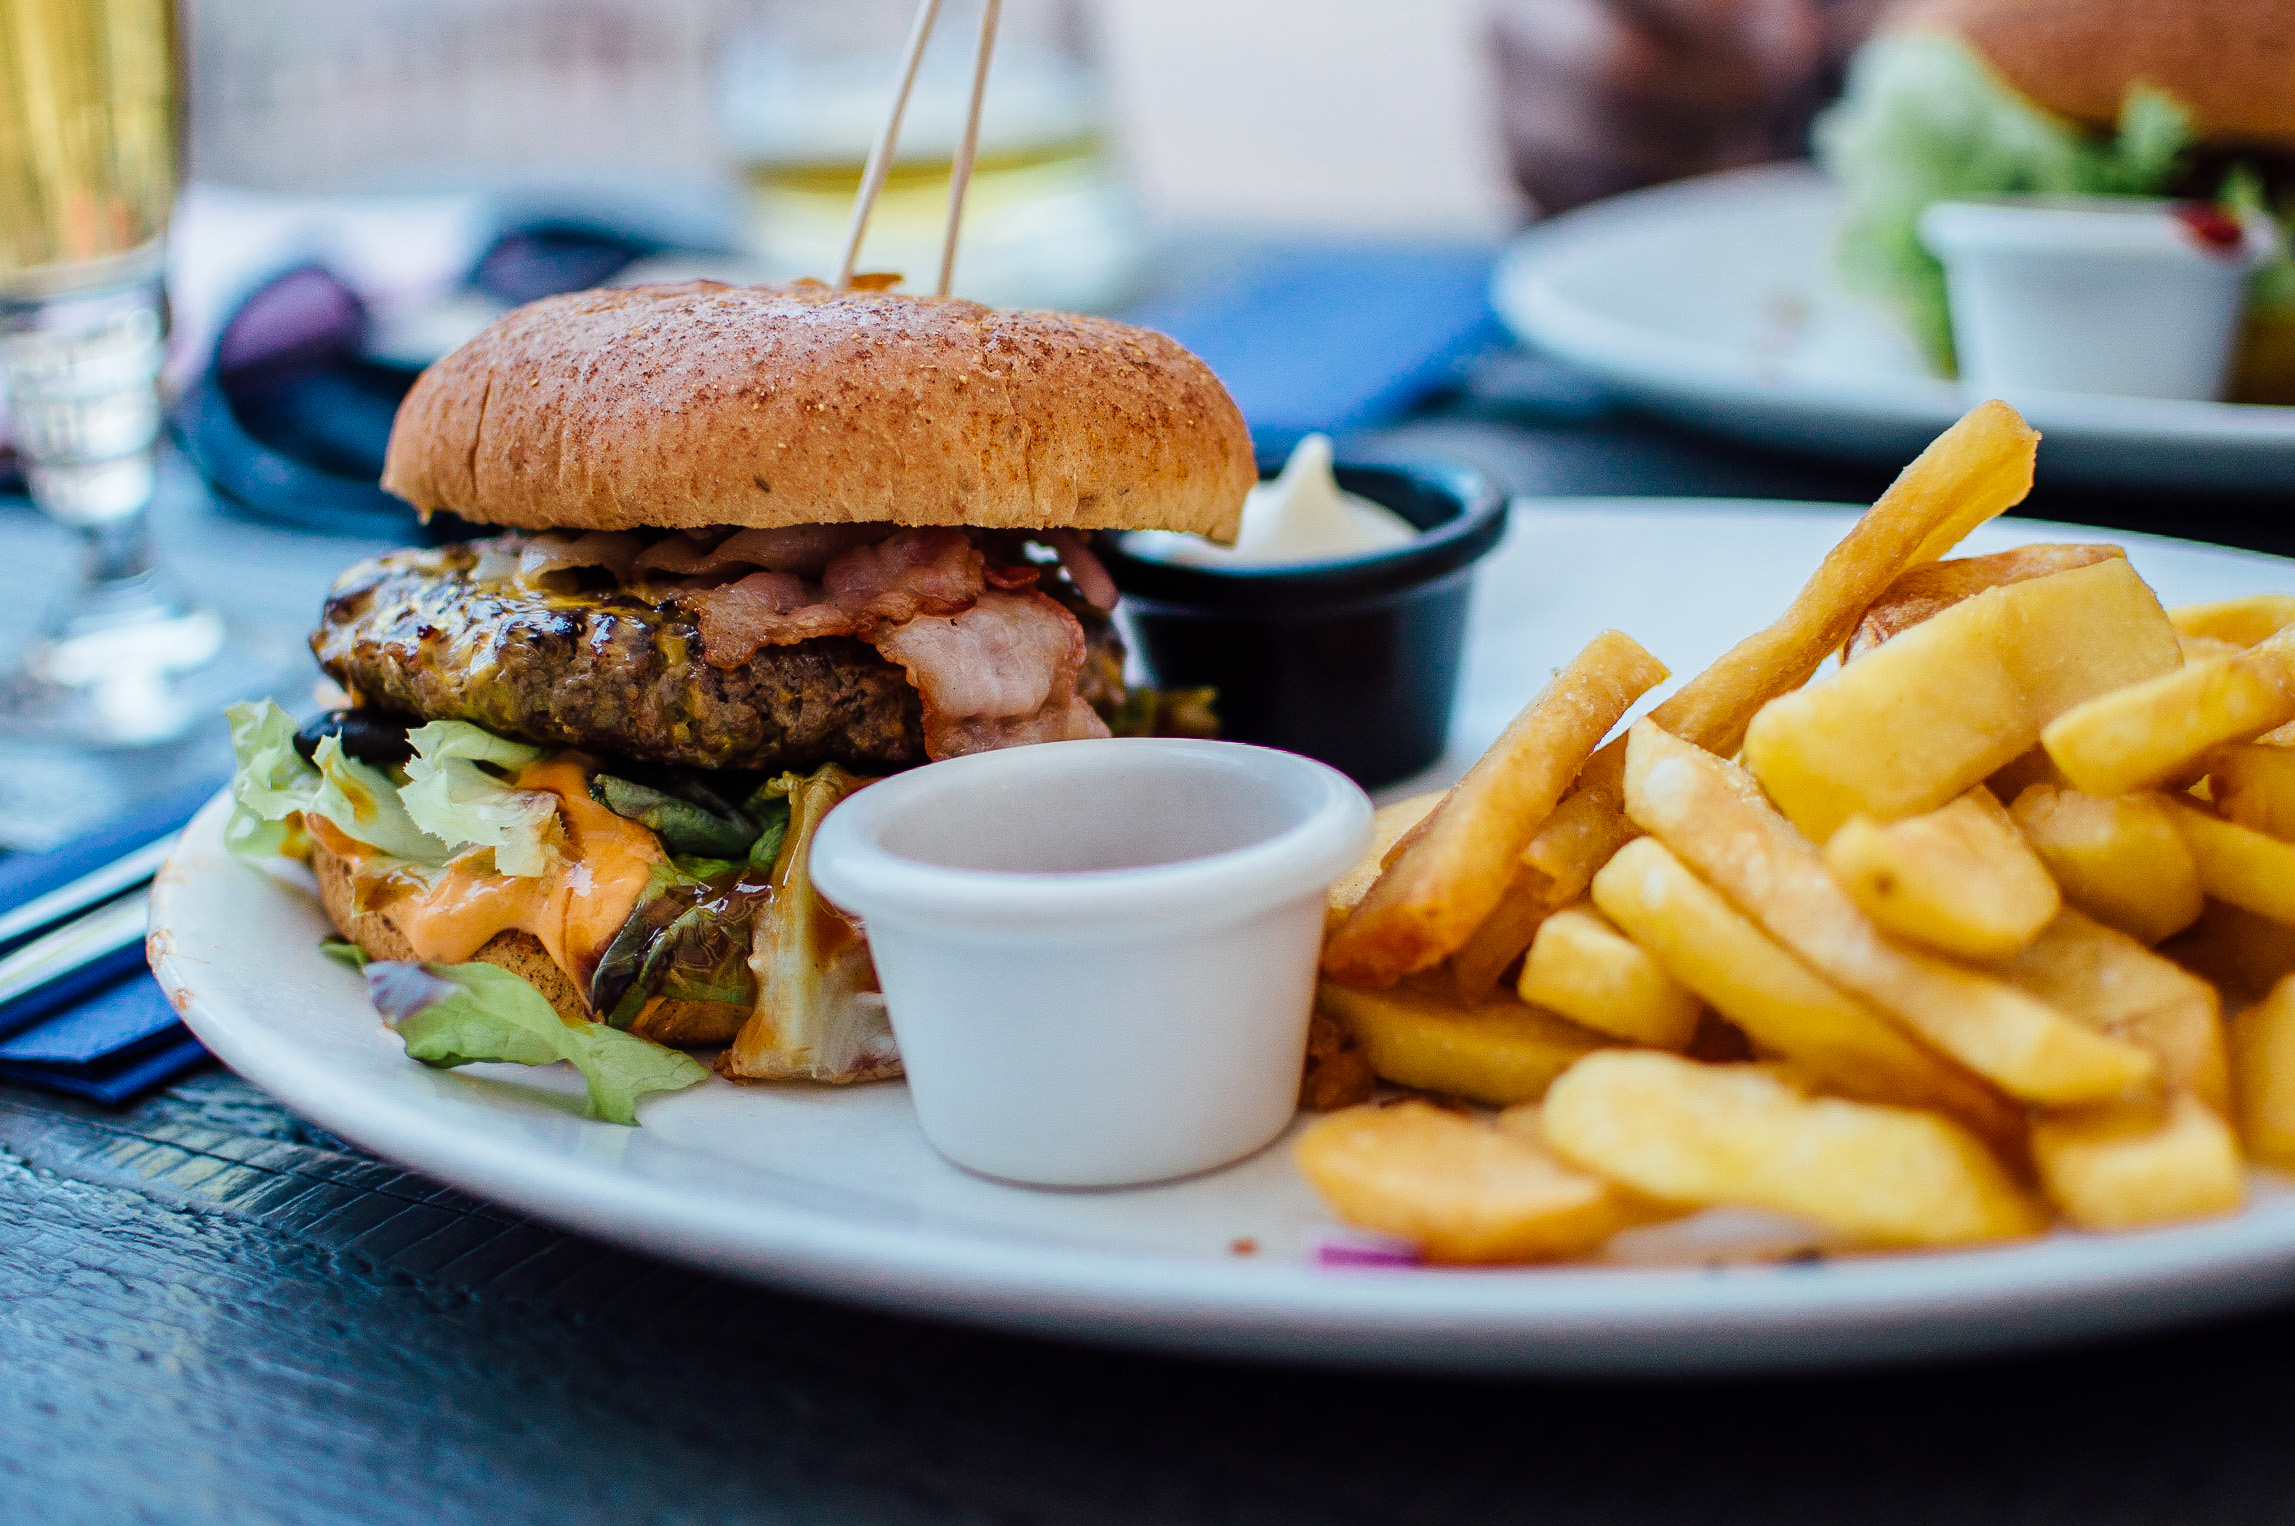
restaurant, dish, meal, food, produce, breakfast, fast food, meat, lunch, cuisine, hamburger, dinner, fries, brunch, chips, mayonnaise, french fries, junk food, potato chips, veggie burger